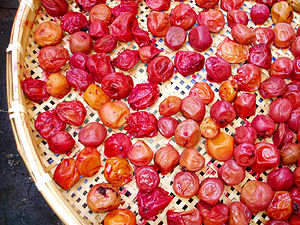
Umeboshi
Umeboshi i Shizuoka.
Umeboshi er japansk ume-frugter, der er syltet med salt og røde shiso-blade. Frugterne omtales ofte som blommer, men er botanisk set snarere i familie med abrikoser. Umeboshi er især populært i oprindelseslandet, Japan. De er røde, runde og smager salt og surt.